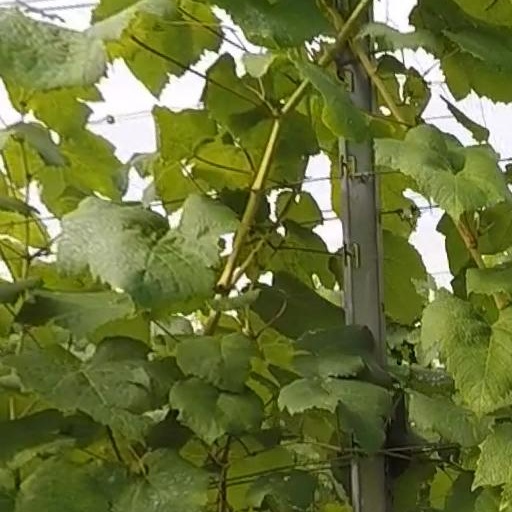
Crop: grape